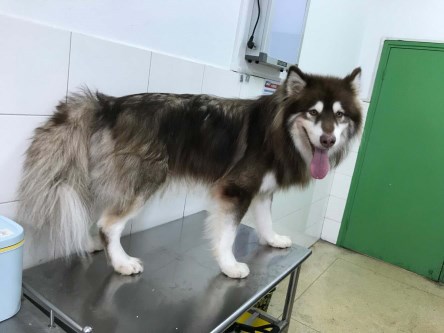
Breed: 1324-n000004-malamute